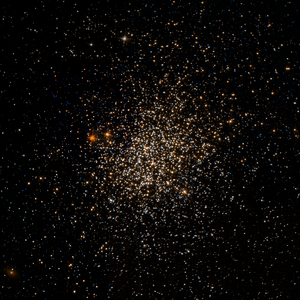
Voici une liste non exhaustive d'amas stellaires, classée par ordre alphabétique de constellations.